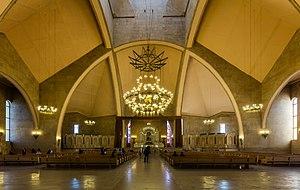
La cathédrale Saint Grégoire l'Illuminateur d'Erevan, aussi connue sous le nom de cathédrale d'Erevan, est la plus grande cathédrale de l'Église apostolique arménienne. Elle est située dans le district de Kentron à Erevan, la capitale de l'Arménie. Dédiée à Saint Grégoire l'Illuminateur, elle est visible de plusieurs parties d'Erevan.